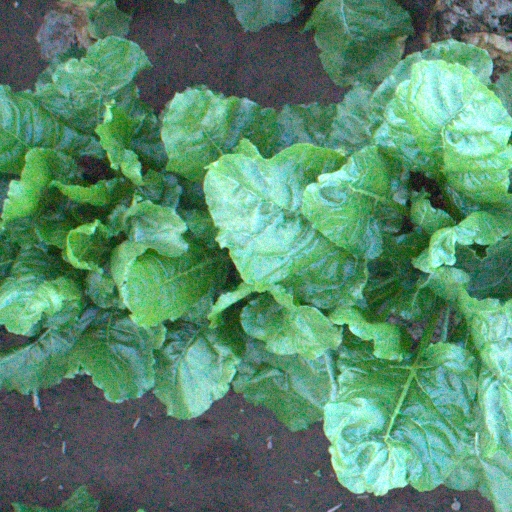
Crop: sugar beet